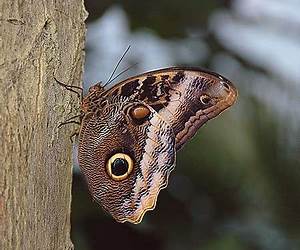
Label: butterfly